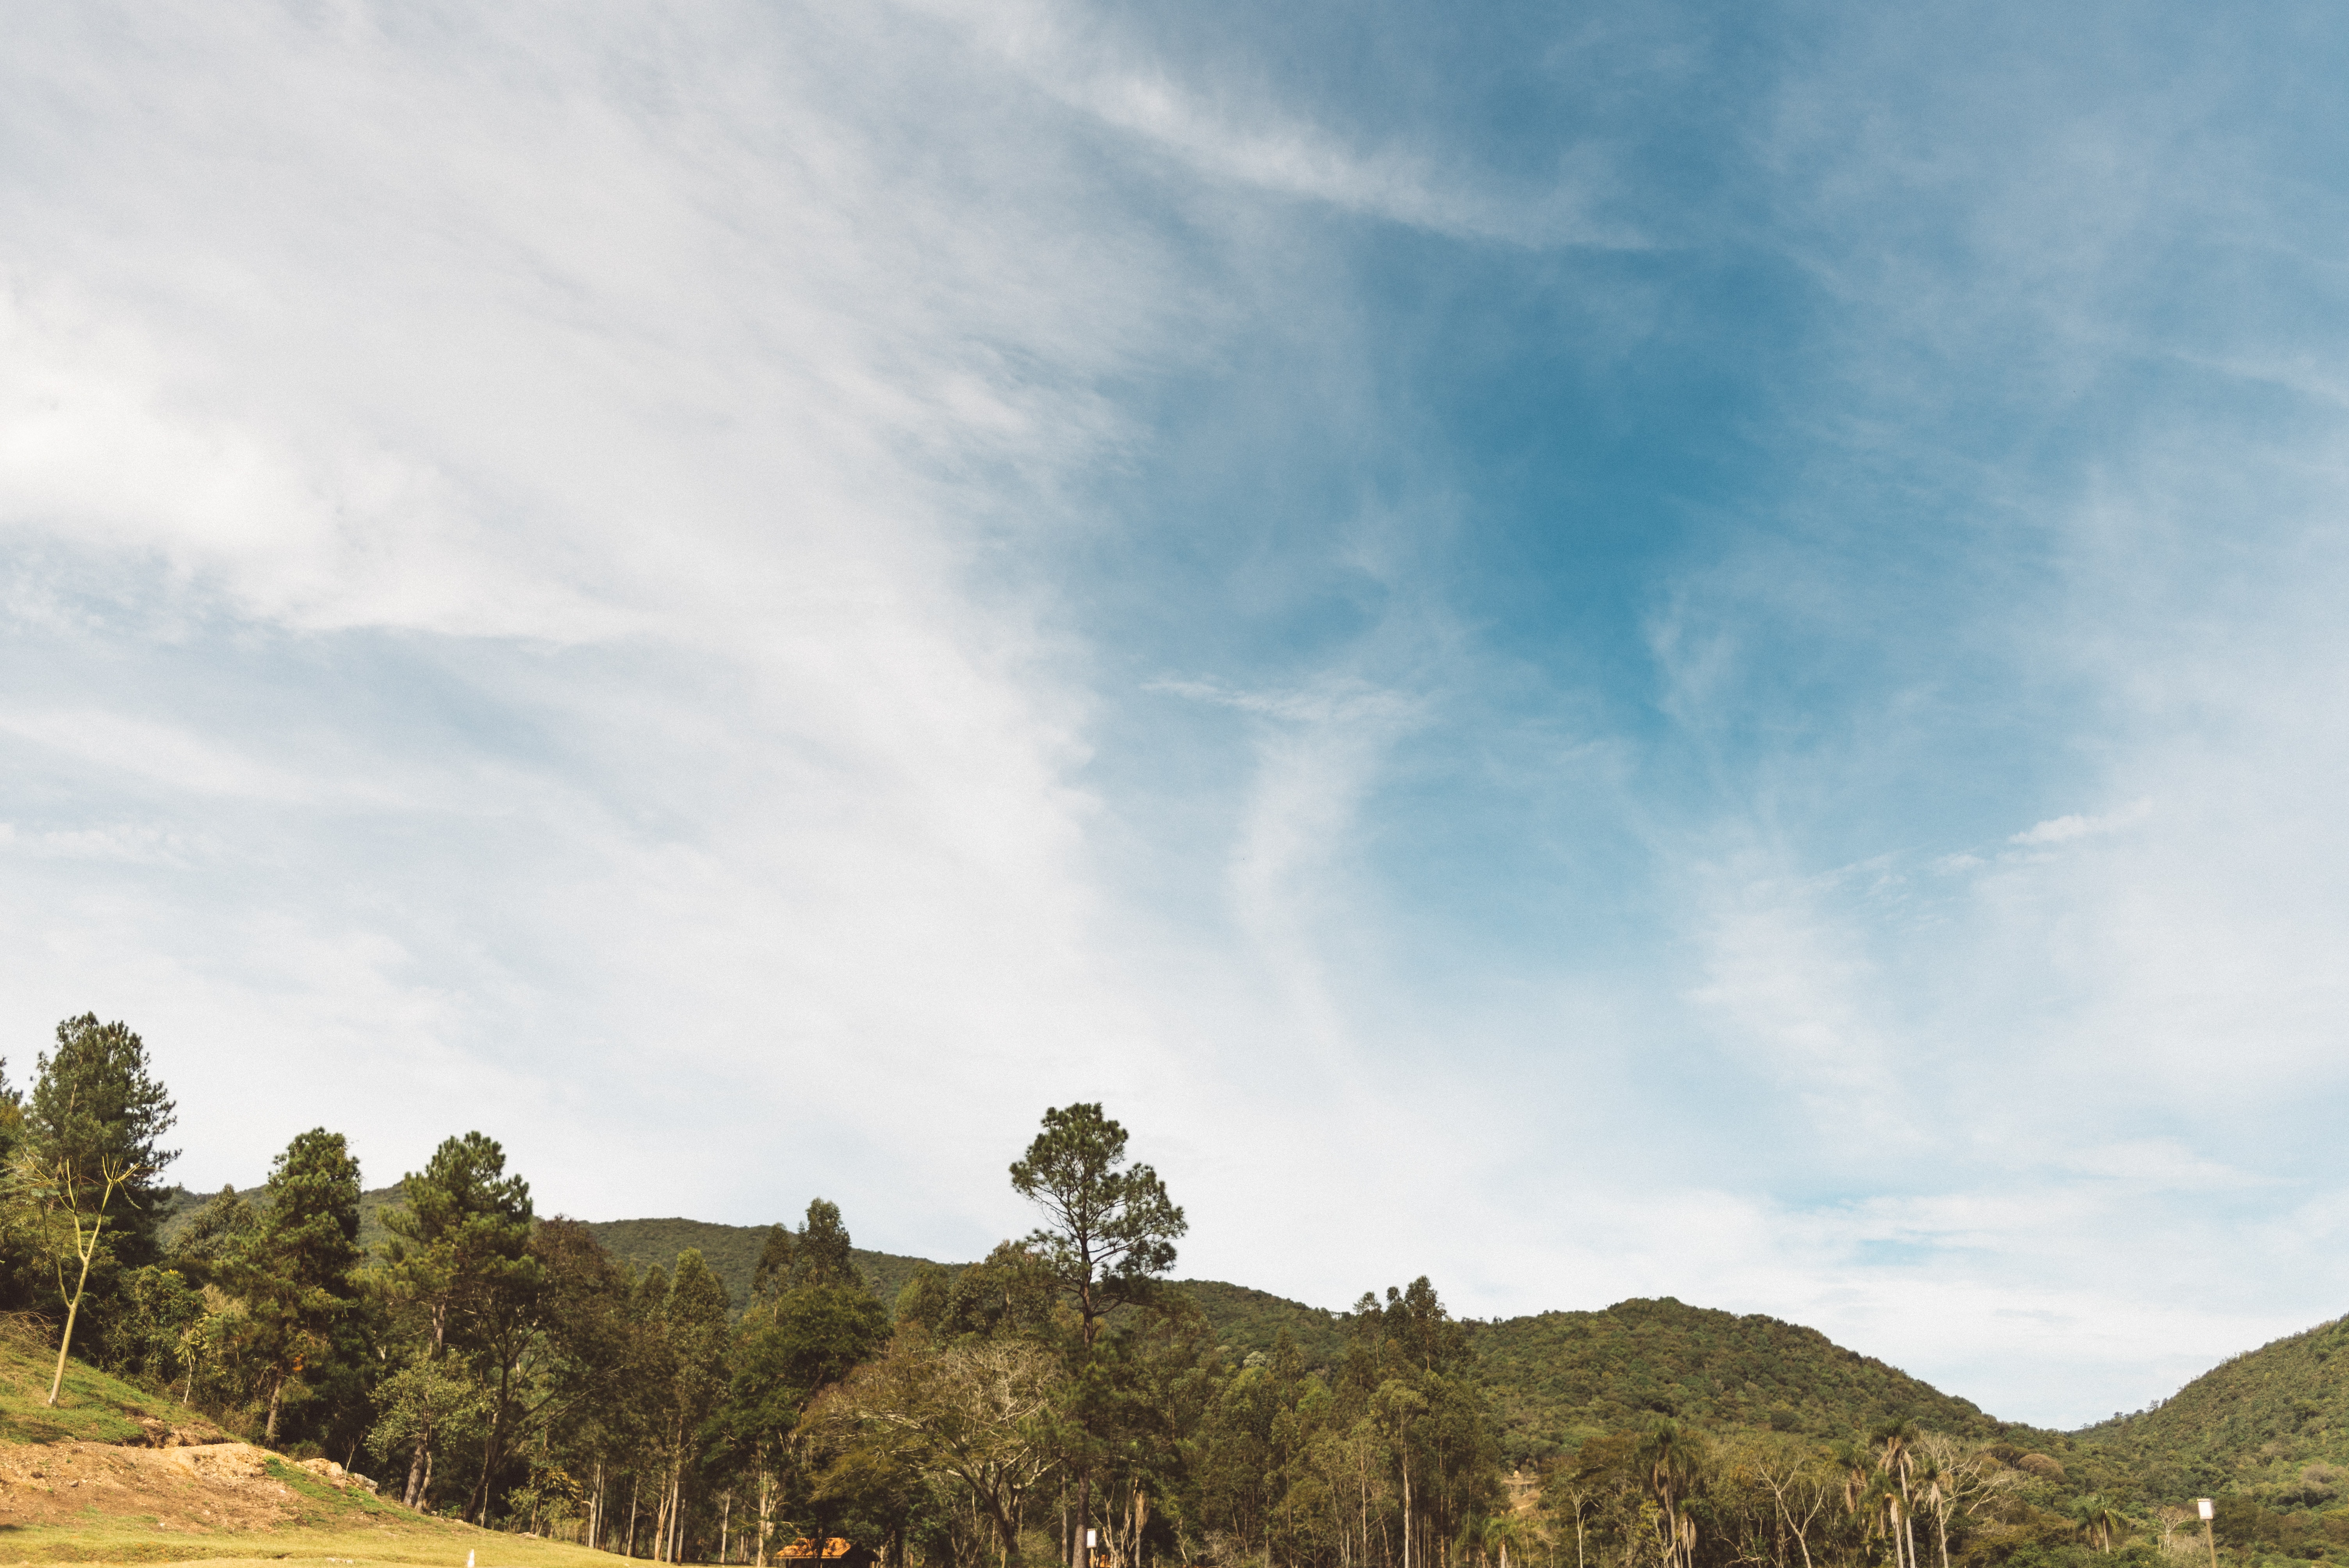
sky, cloud, tree, vegetation, daytime, mountain, wilderness, hill, grass, grassland, landscape, woody plant, rural area, cumulus, hill station, highland, horizon, plant, road, meteorological phenomenon, sunlight, plain, national park, forest, sea, soil, ocean, terrain, vacation, tourism, coast